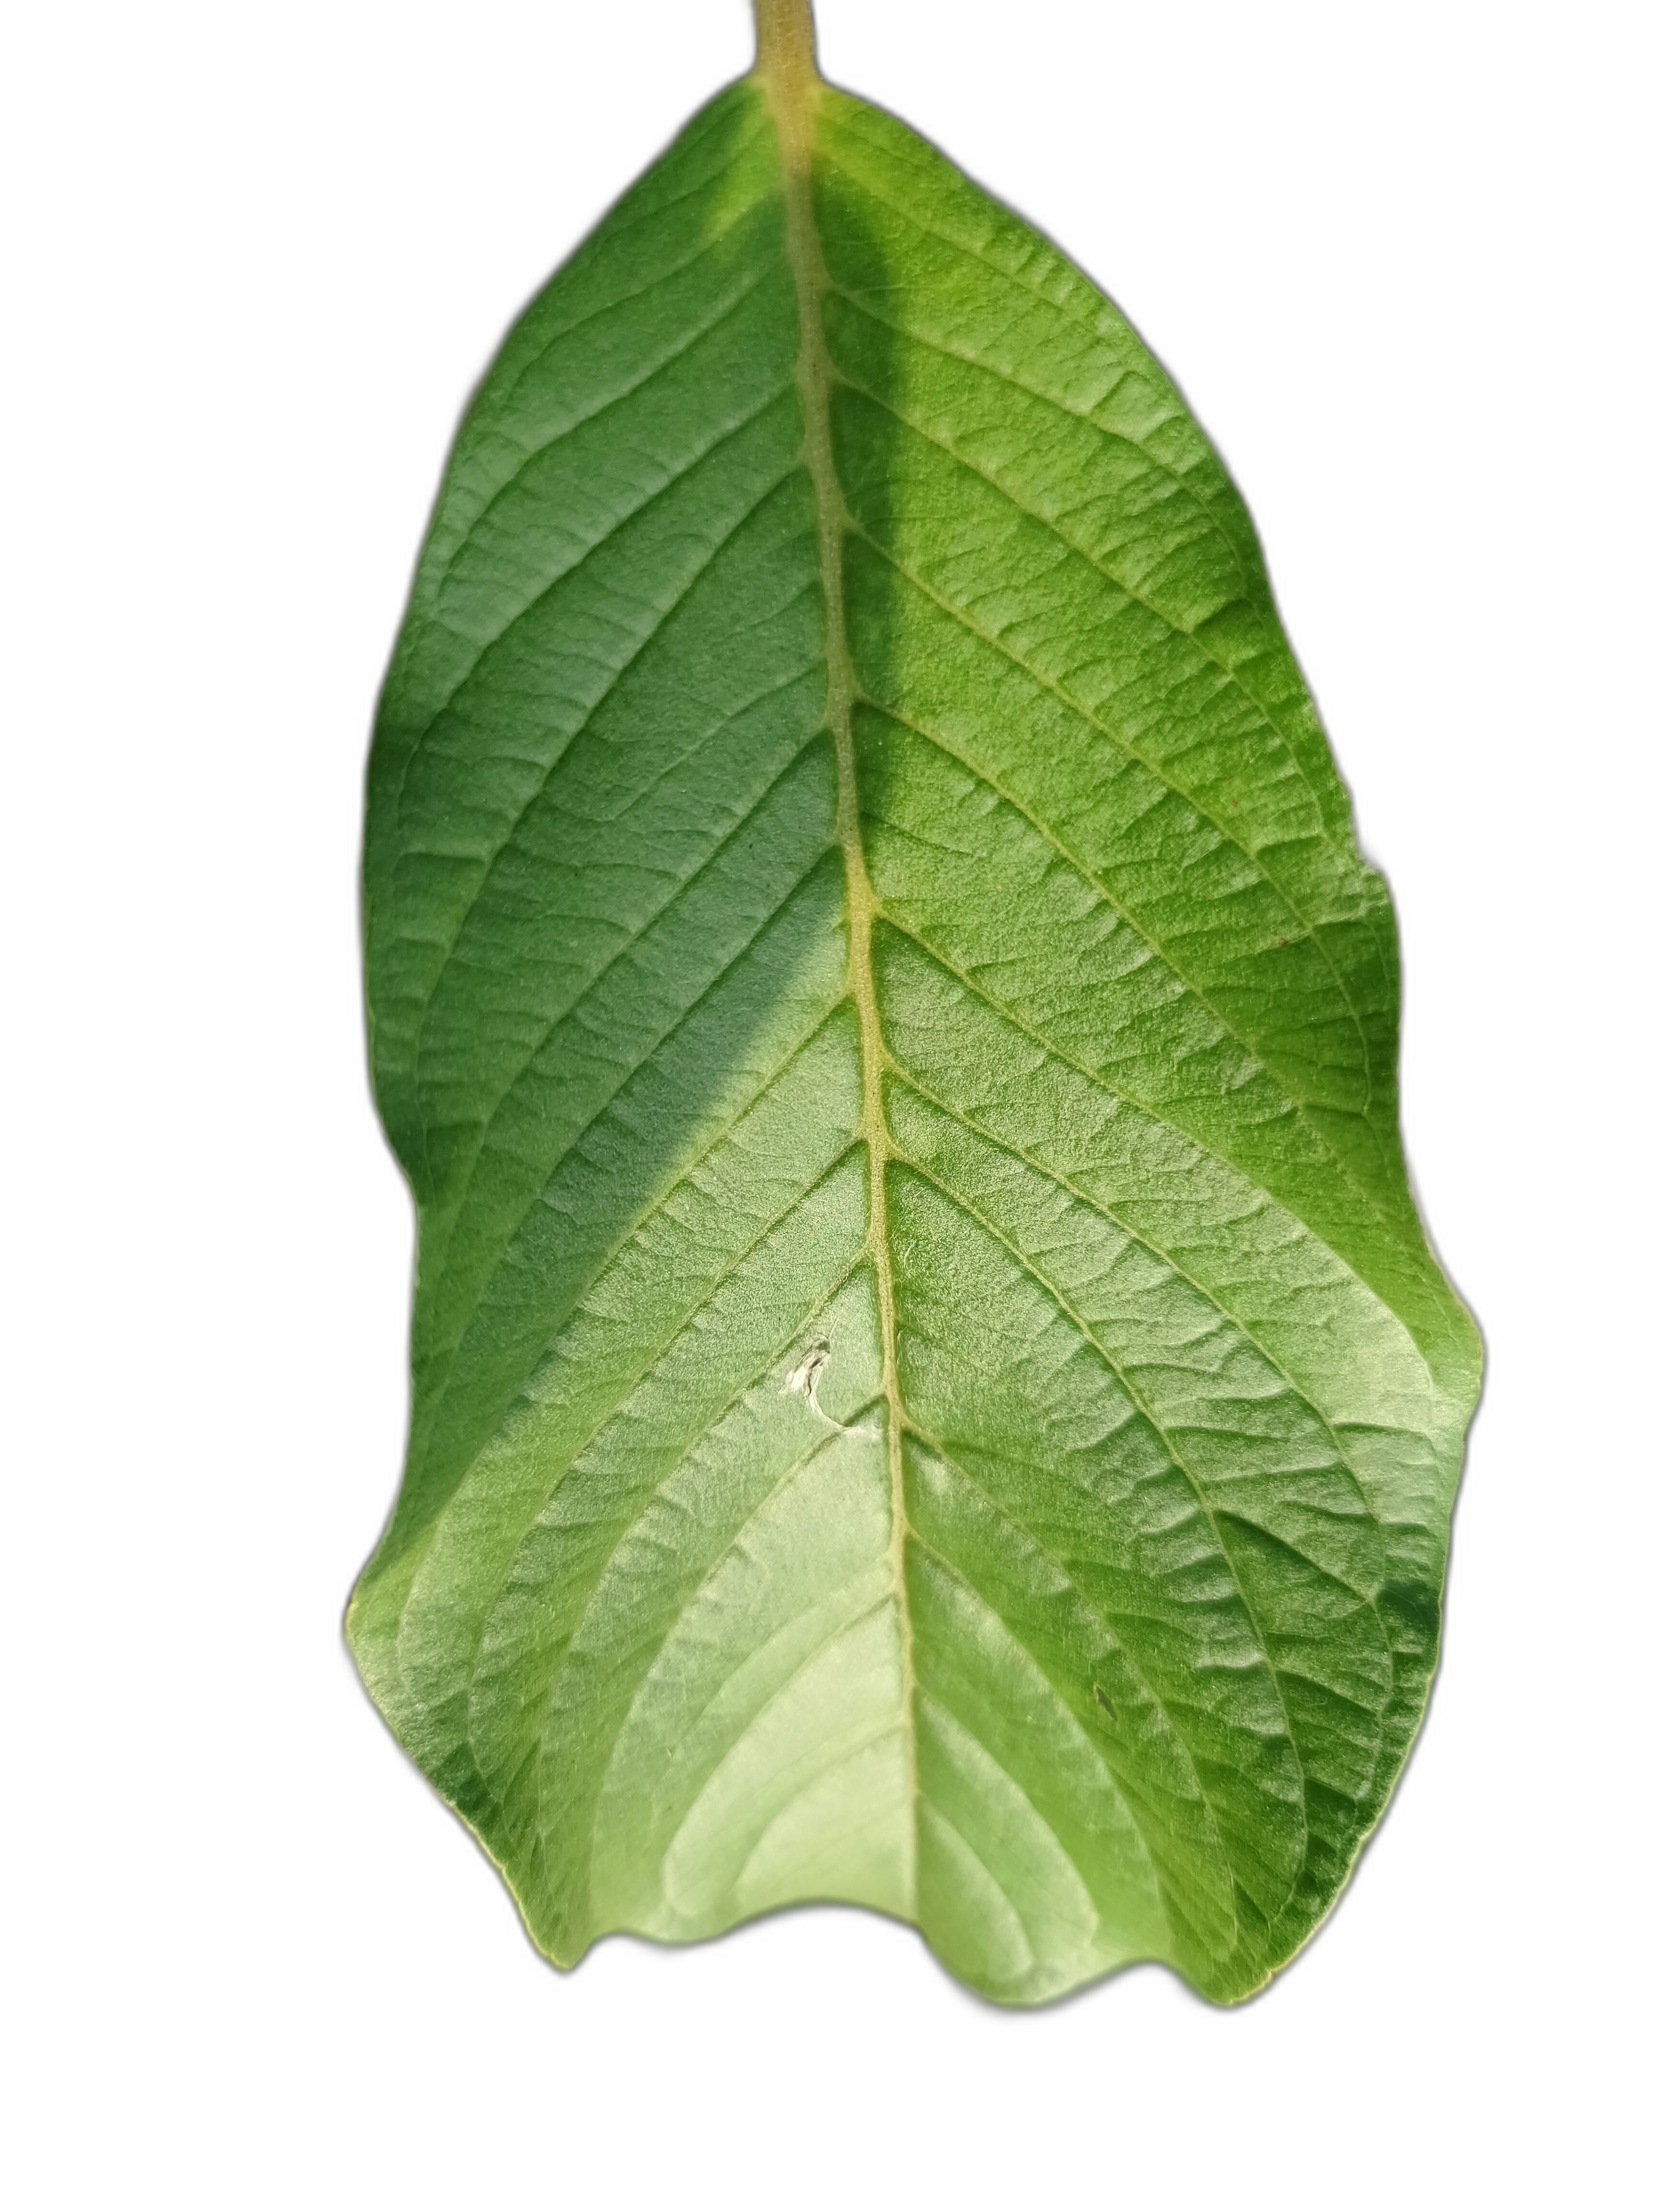
Plant part: leaf
Disease: Healthy